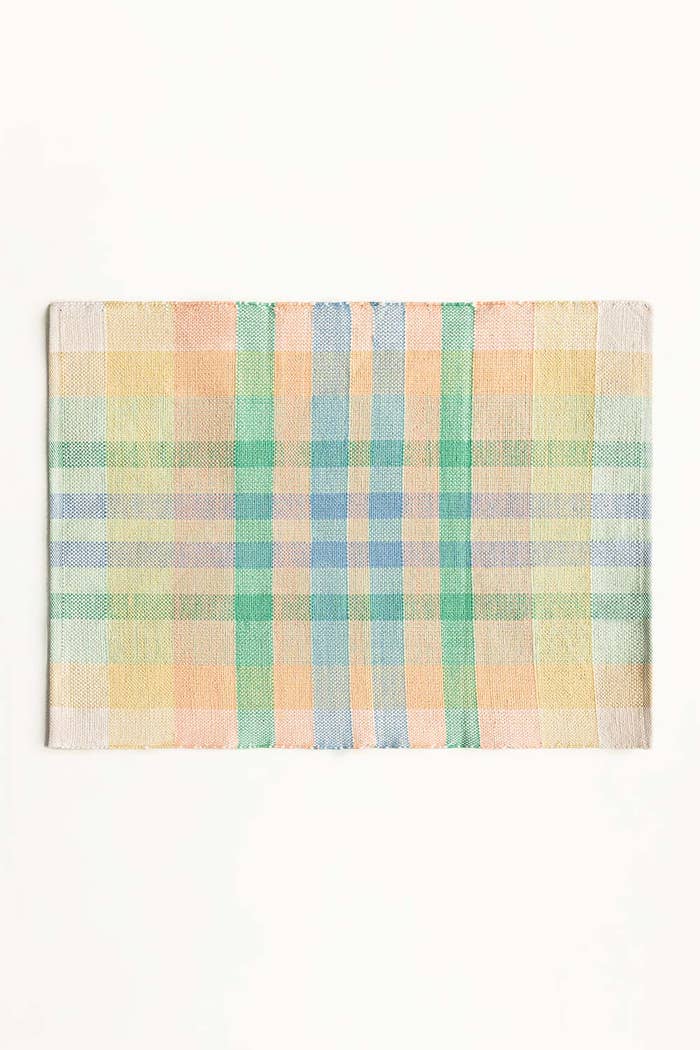
green multi plaid towel